Galanthus

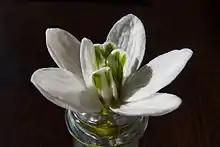
Snowdrop with extra tepals (mutation)

Celebrated as a sign of spring, snowdrops may form impressive carpets of white in areas where they are native or have been naturalised. These displays may attract large numbers of sightseers. There are a number of snowdrop gardens in England, Wales, Scotland, and Ireland. Several gardens open specially in February for visitors to admire the flowers. Sixty gardens took part in Scotland's first Snowdrop Festival (1 Feb–11 March 2007). Several gardens in England open during snowdrop season for the National Gardens Scheme (NGS) and in Scotland for Scotland's Gardens. Colesbourne Park in Gloucestershire is one of the best known of the English snowdrop gardens, being the home of Henry John Elwes, a collector of Galanthus specimens, and after whom "Galanthus elwesii" is named.